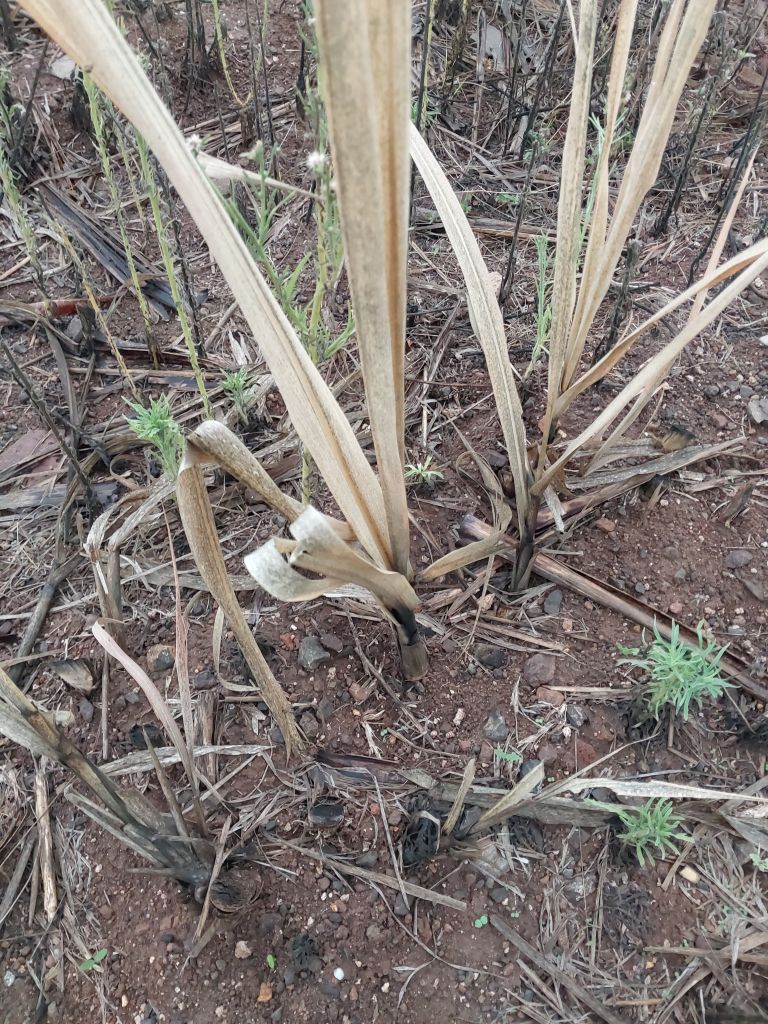
Label: Sett Rot